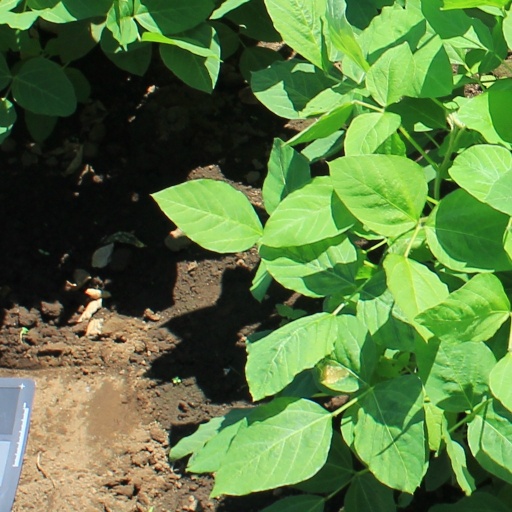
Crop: soybean